Joy A. Alemazung

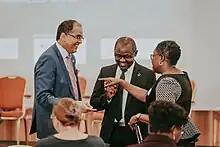
Alemazung in exchange with the ambassadors, Igor César of the republic of Rwanda to Germany and Ms Gina Ama Blay of the Republic of Ghana to Germany during the Agenda 5/17 Conference on the 4th of November 2019 in Munich.

Alemazung works as a freelance consultant on projects focusing on development politics, African politics, international relations, organisation development and intercultural training and sustainable development in local council administration.